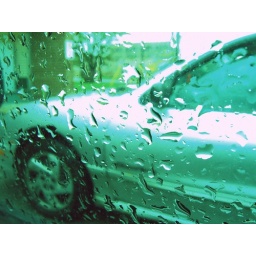
Waiting for dad in the car while he cashes in some bottles at the Beer Store.